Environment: real
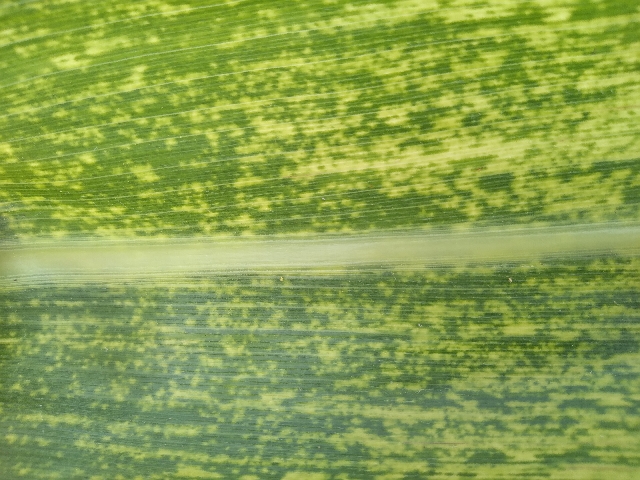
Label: lethal_necrosis